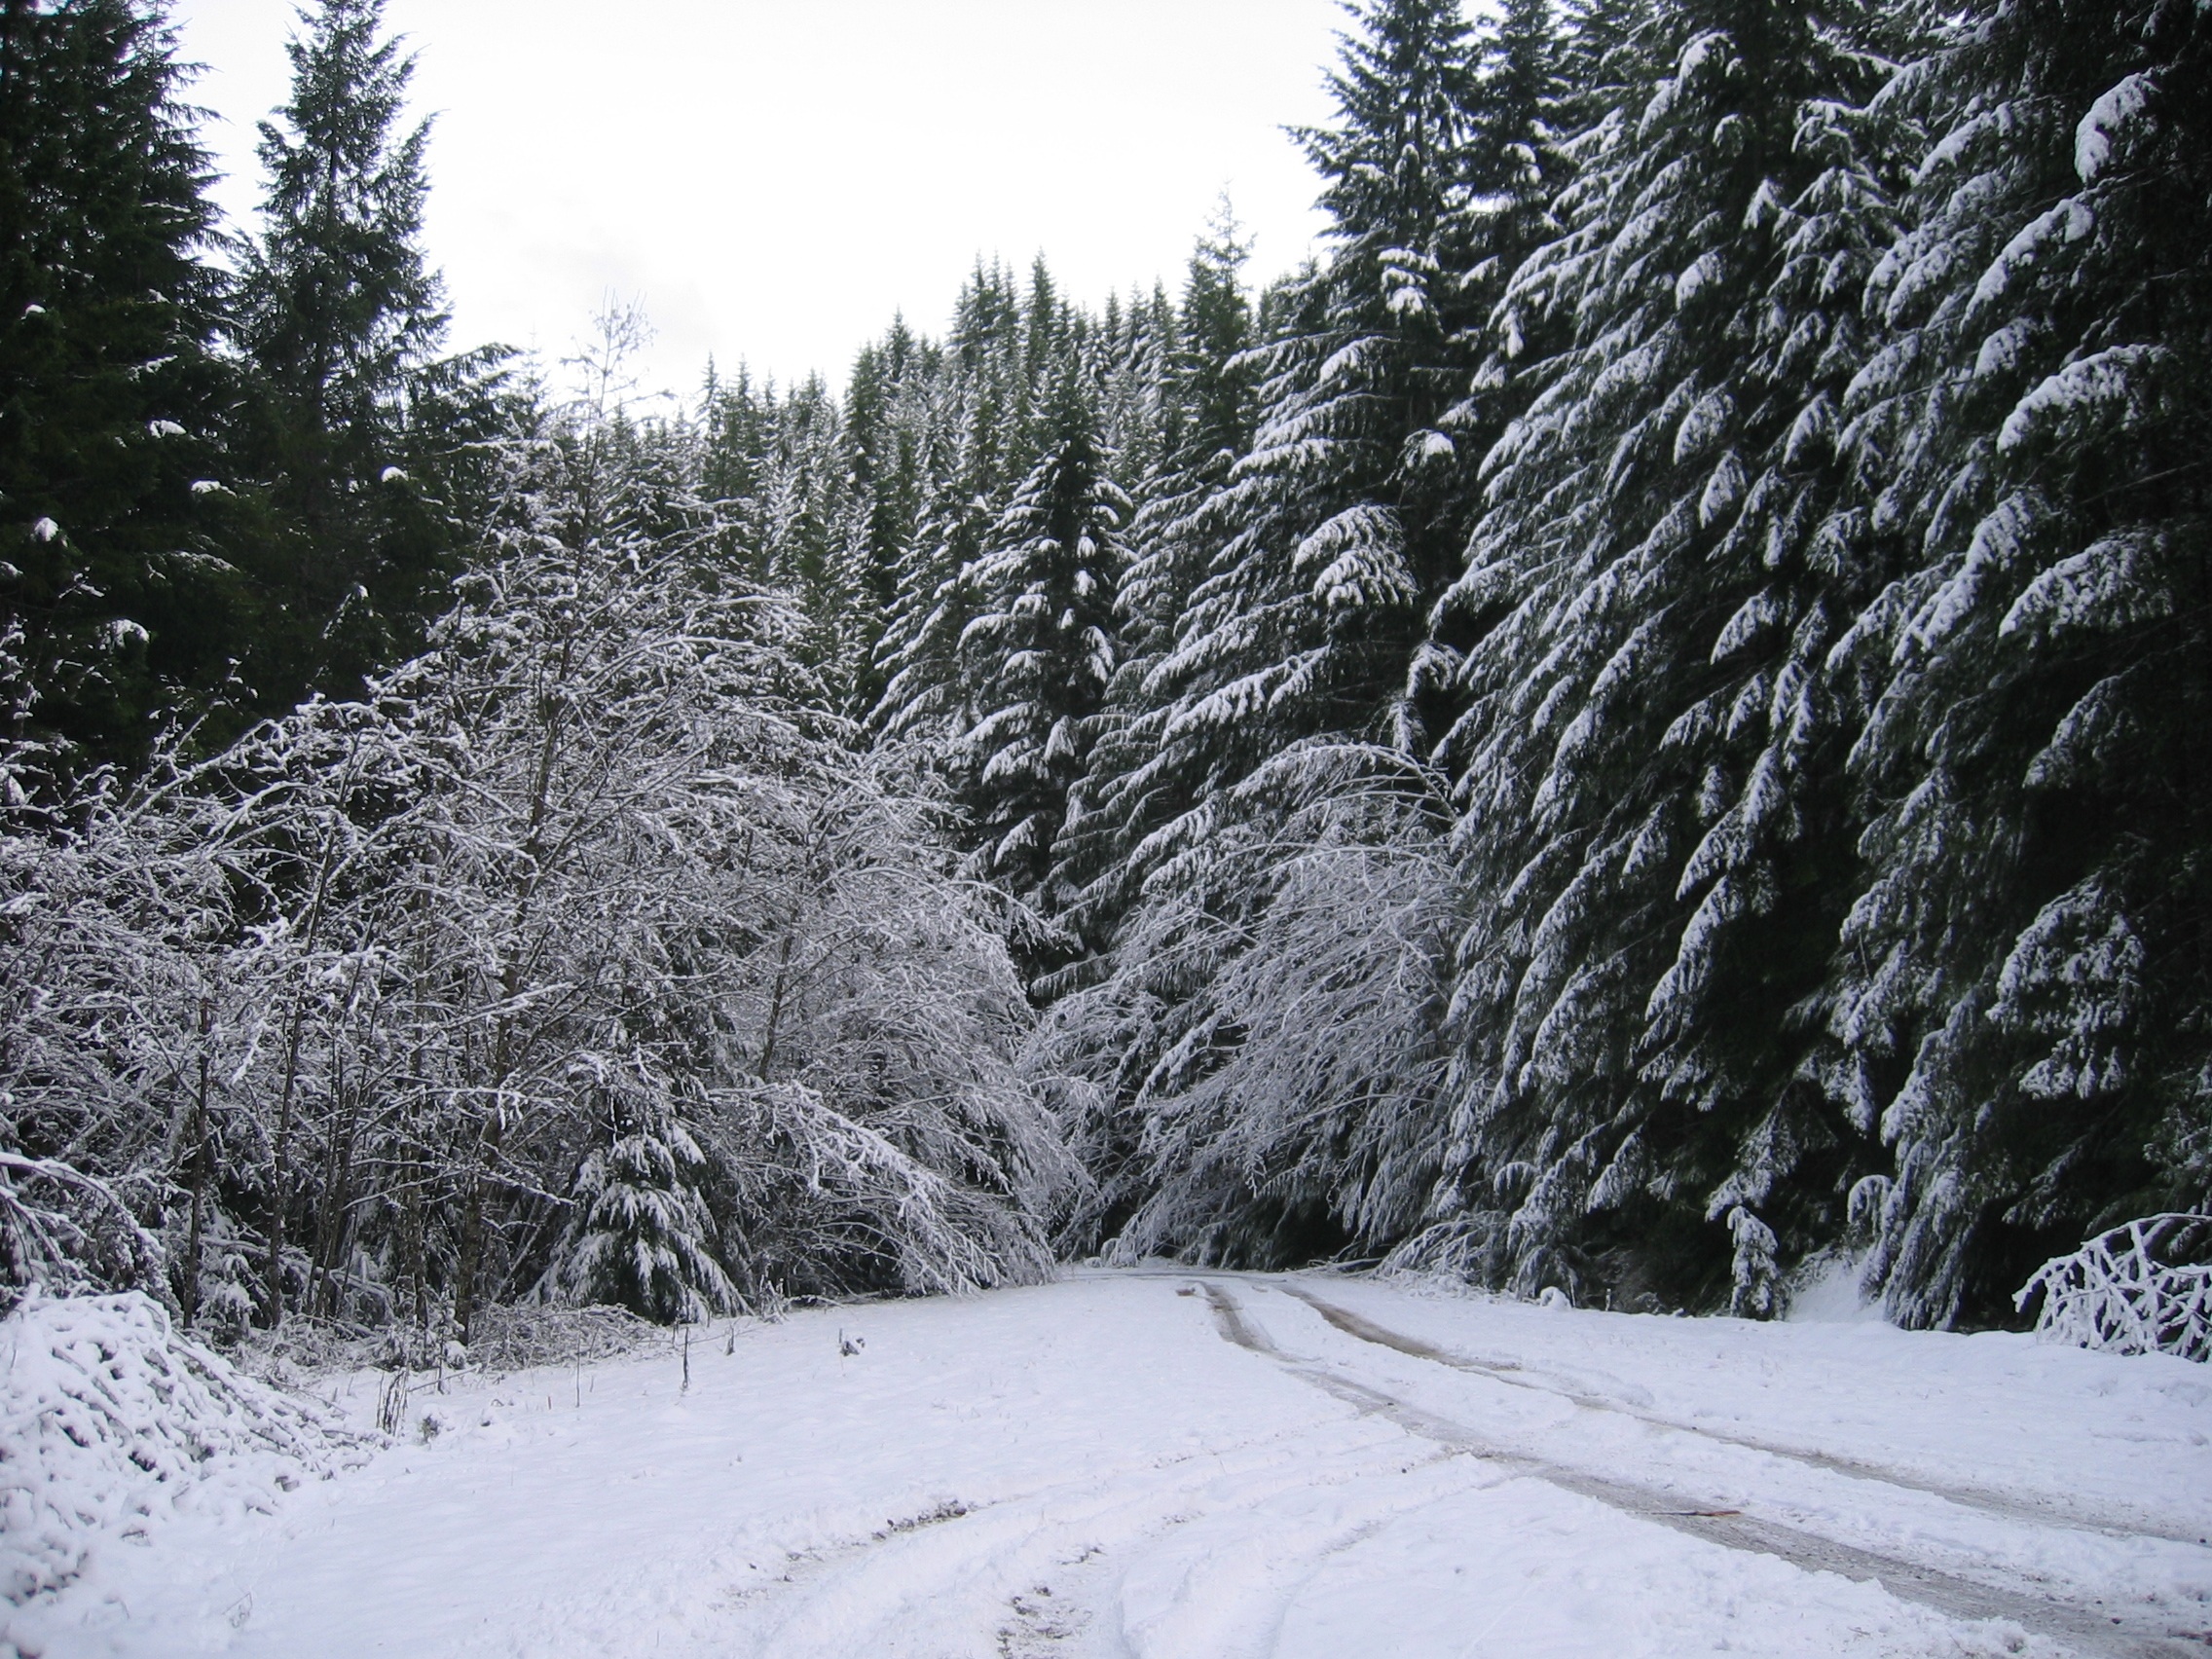
tree, forest, pathway, snow, winter, weather, fir, season, winter landscape, spruce, footwear, piste, oregon, freezing, woody plant, geological phenomenon